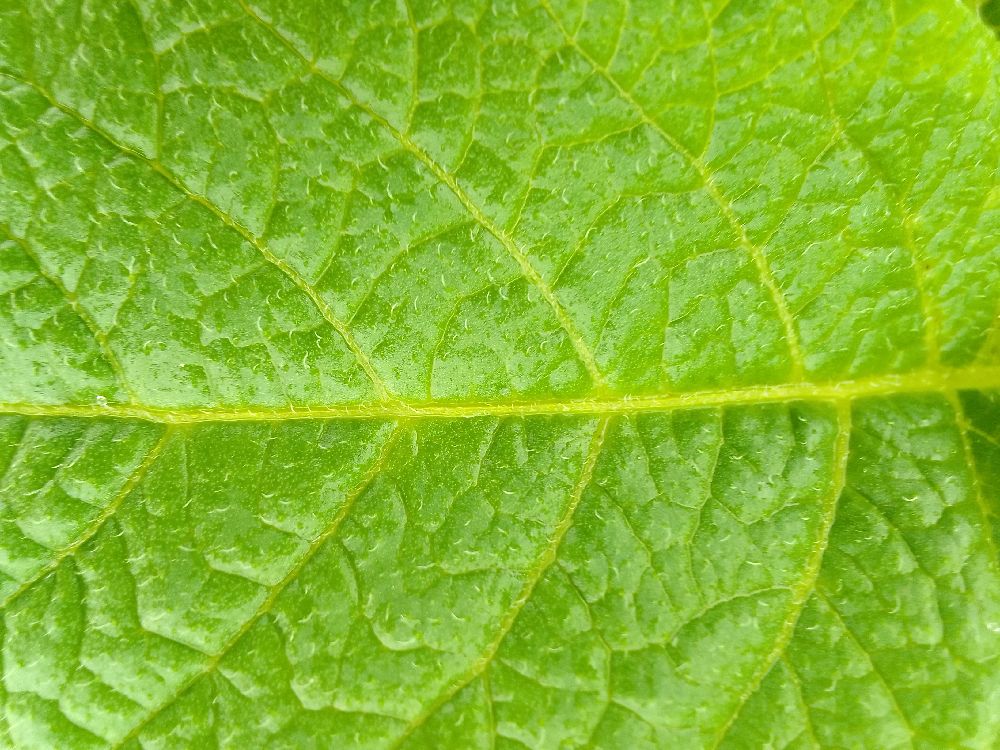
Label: Healthy